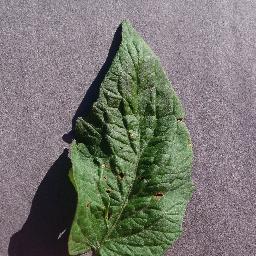
Label: Tomato___Target_Spot